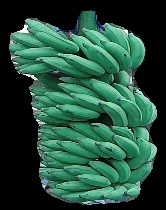
Variety: elakki-bale
Grade: grade1